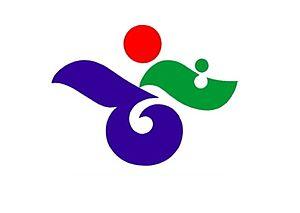
Bizen est une municipalité ayant le statut de ville dans la préfecture d'Okayama, au Japon.